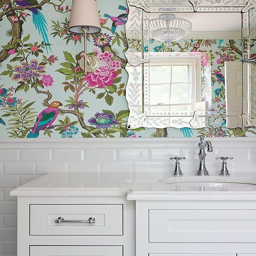
option of a colorful wallpaper